History of Unitarianism

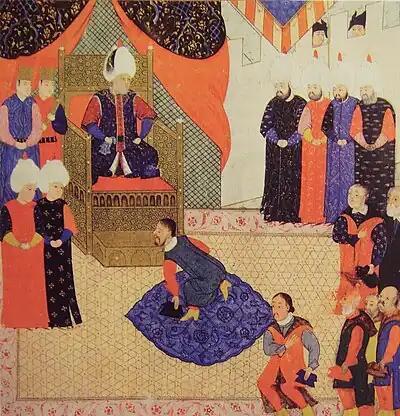
King John Sigismund of Hungary with Suleiman the Magnificent in 1556.

No distinct trace of anti-Trinitarian opinion precedes the appearance of Giorgio Biandrata at the Transylvanian court in 1563. His influence was exerted on Ferenc Dávid (1510–1579), who was successively Roman Catholic, Lutheran, Calvinist, and finally anti-Trinitarian. Some argue that the growth of anti-Trinitarian opinion in Transylvania and Hungary may have partly been due to the growing Islamic influence of the expanding Ottoman Empire at the time.